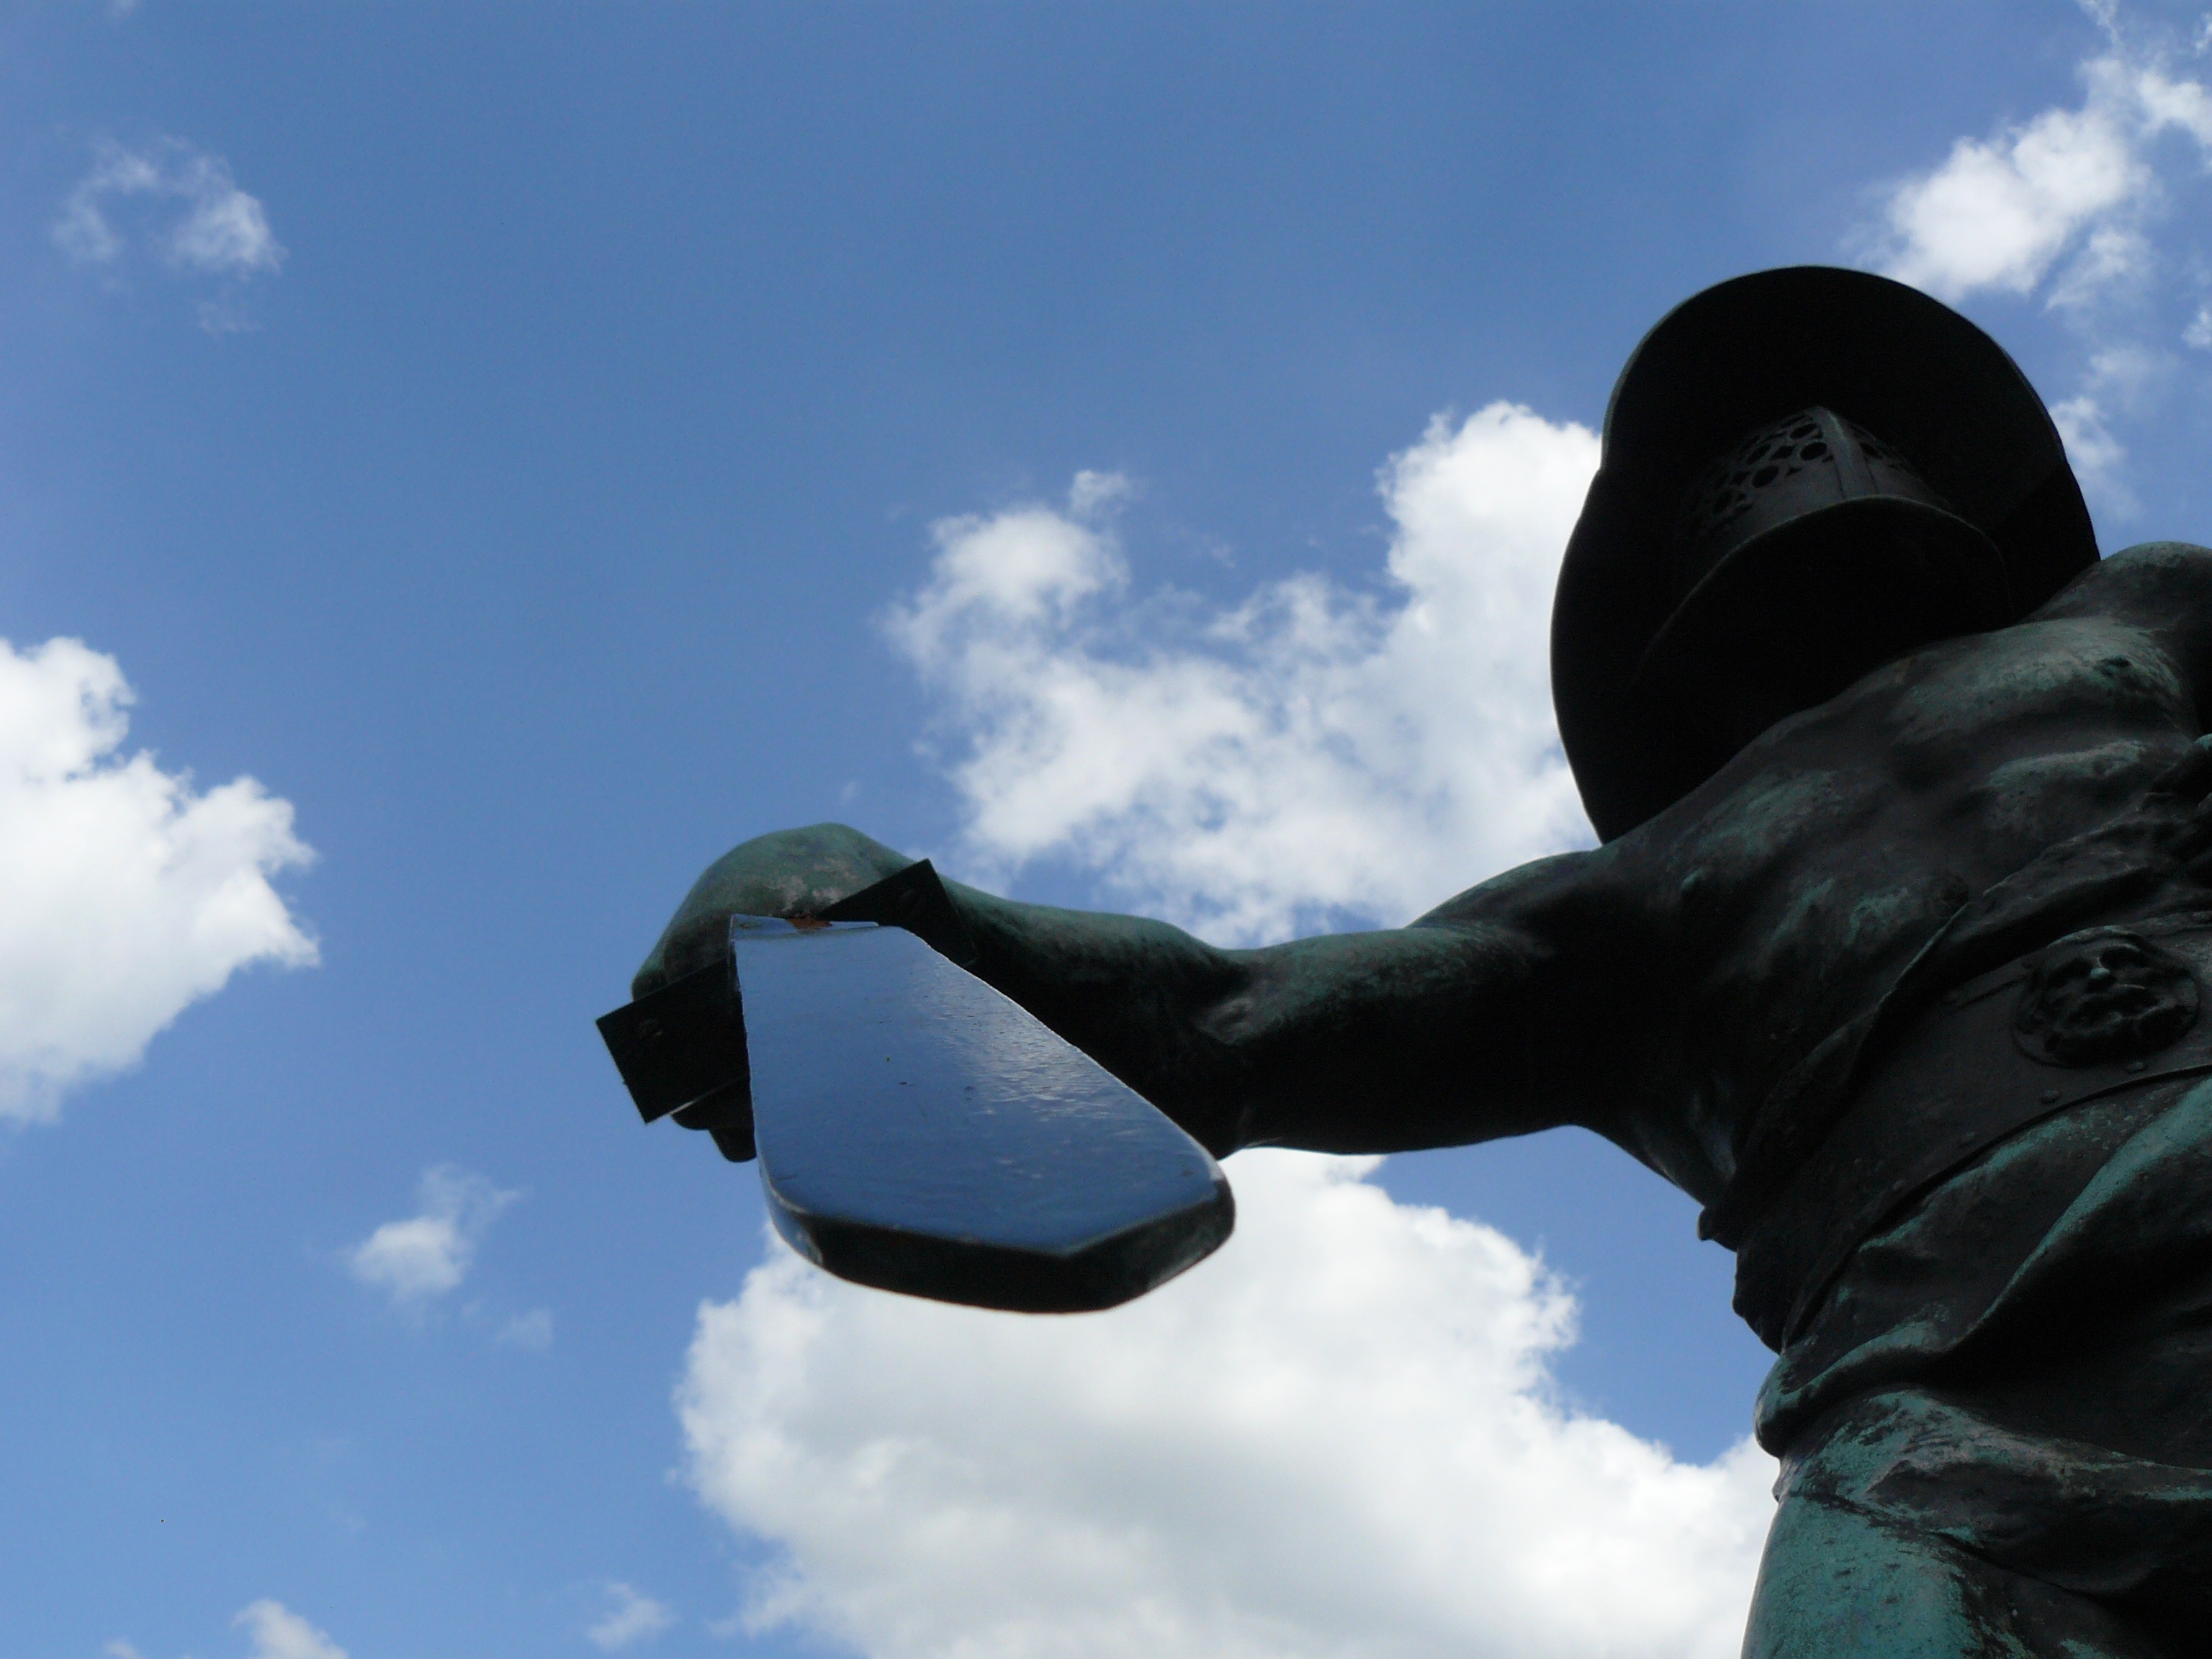
cloud, sky, monument, statue, blue, extreme sport, sculpture, atmosphere of earth